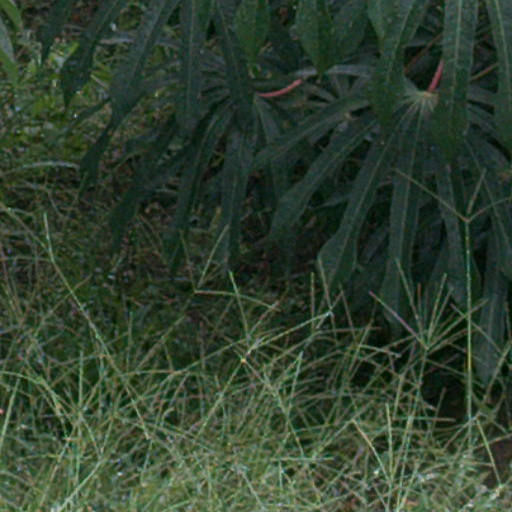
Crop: cassava